Mary Carr Moore

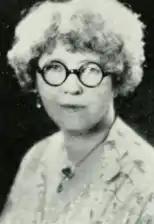
Mary Carr Moore, from a 1933 publication.

Mary Carr Moore (6 August 1873 - 9 January 1957) was an American composer, conductor, vocalist, and music educator of the twentieth century. She is best remembered today for her association with the musical life of the West Coast.